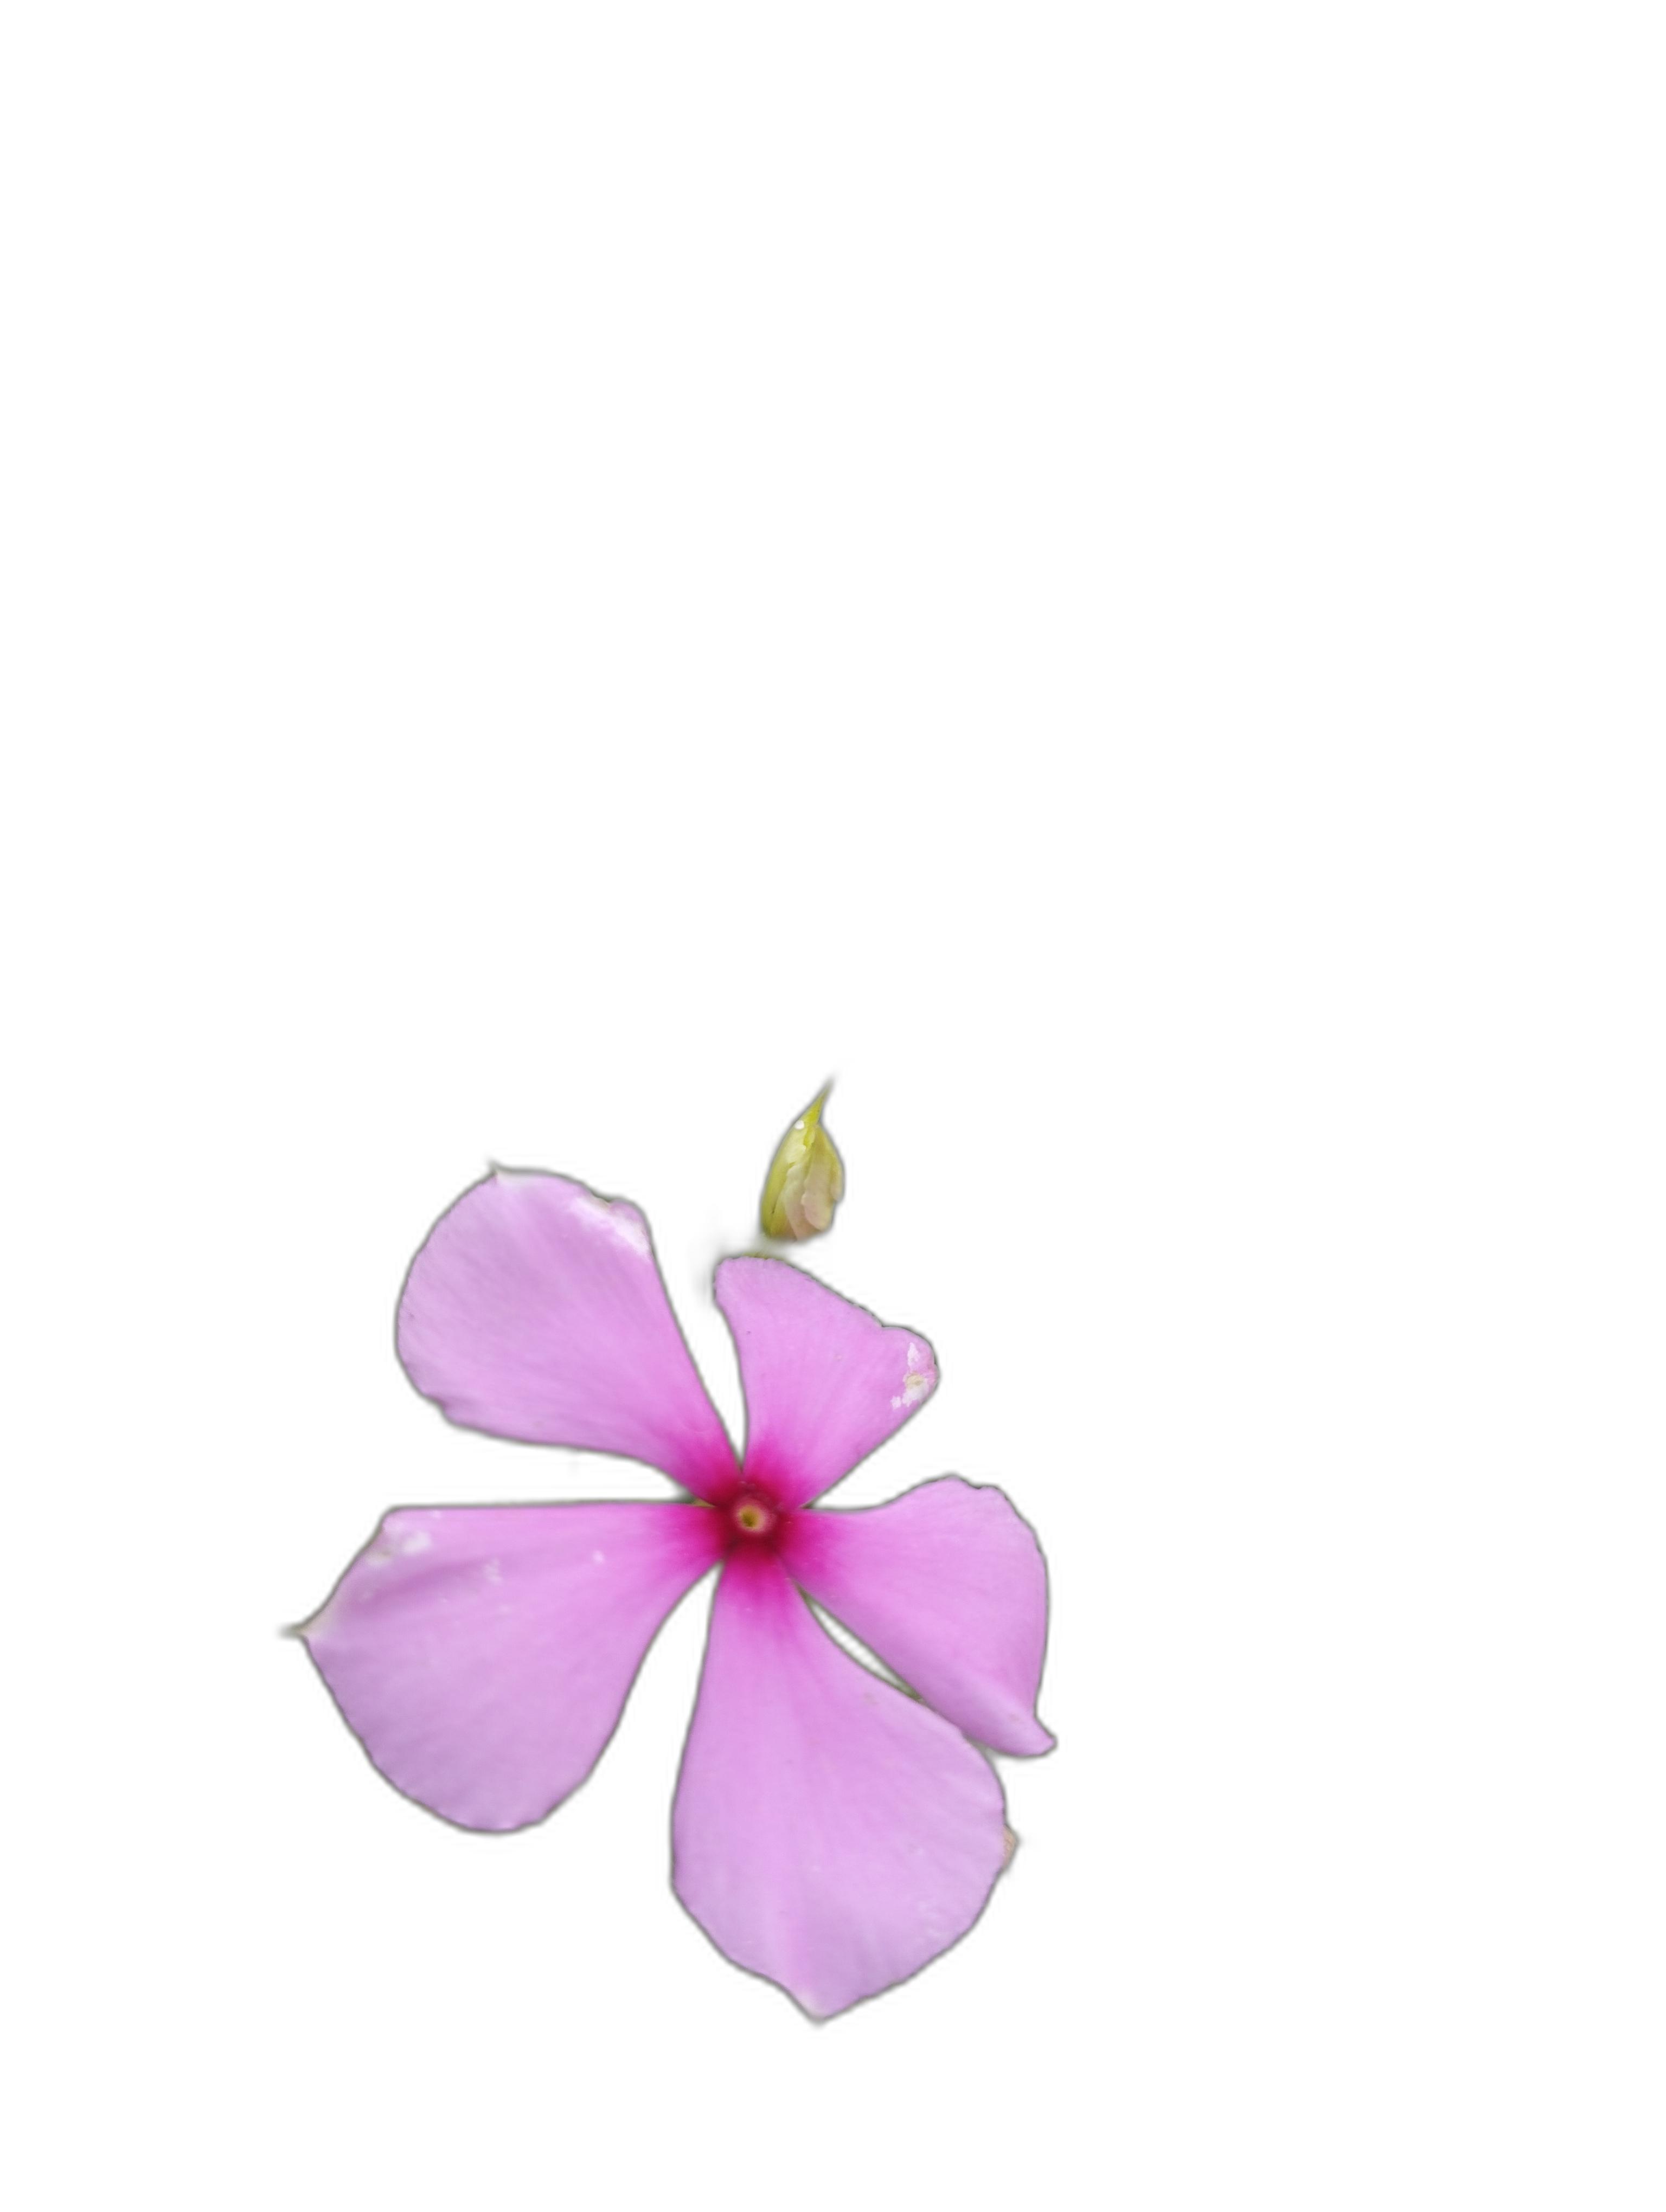
Label: Madagascar periwinkle